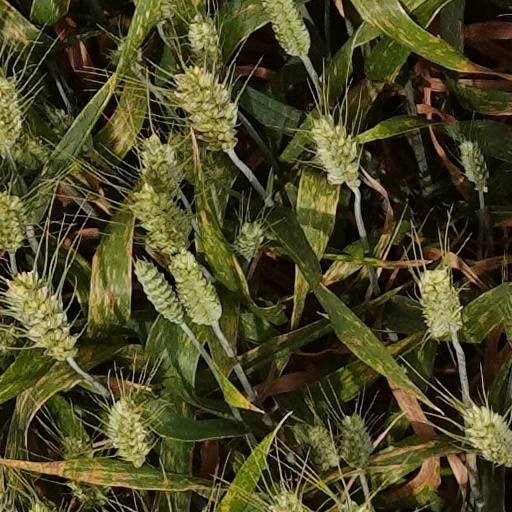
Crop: wheat